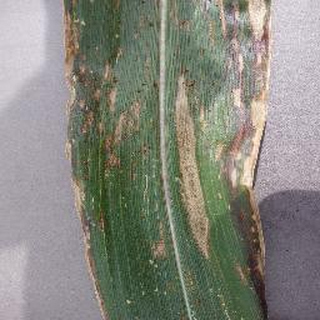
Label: corn_northern_leaf_blight